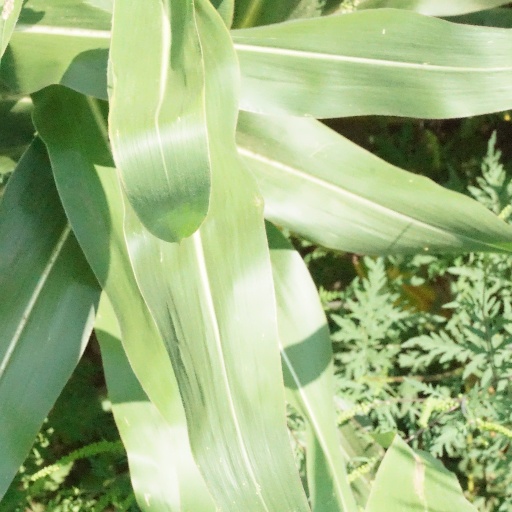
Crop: maize; corn